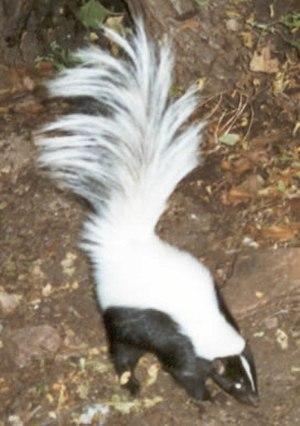
La moufette à capuchon est une espèce de mammifères de la famille des Mephitidae.